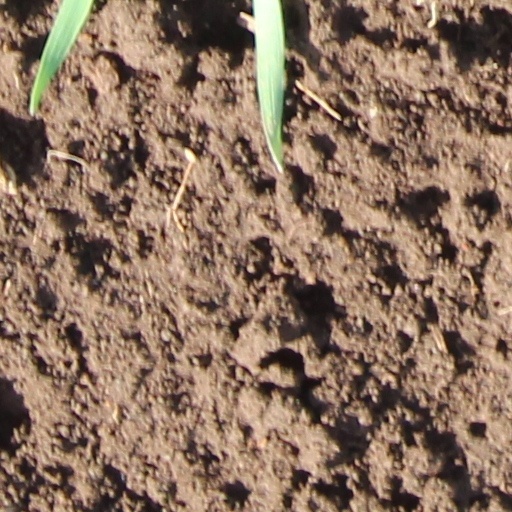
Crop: wheat